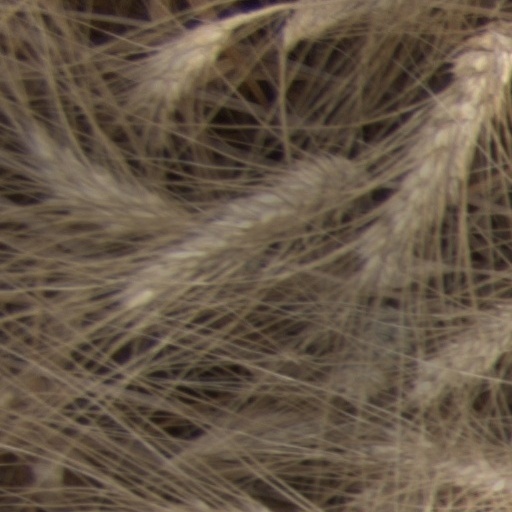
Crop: wheat